Eduard Heger

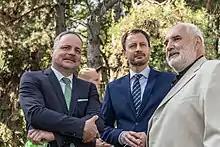
Eduard Heger and Juraj Droba opening a school in the Bratislava region

In 1999, Heger graduated in Trade and Management at the University of Economics in Bratislava. He held junior managerial positions at several small companies earlier, including several restaurants and bathroom accessory producer Intercomp. Between 2001 and 2005, Heger worked as a junior consultant for Cubic Corporation on a military modernization project for the Slovak Ministry of Defence. He also spent about 18 months in the United States and became acquainted with Juraj Droba, who later went on to become the Governor of the Bratislava Region a prominent liberal politician in Slovakia. Despite being a conservative, Heger formed a strong friendship with Droba. Together with American investors, they established a company called Old Nassau, the producer of Double Cross Vodka, a premium Slovak vodka brand destined mainly for export to the US. At Old Nassau, Heger was responsible for production and marketing until his entry to politics.